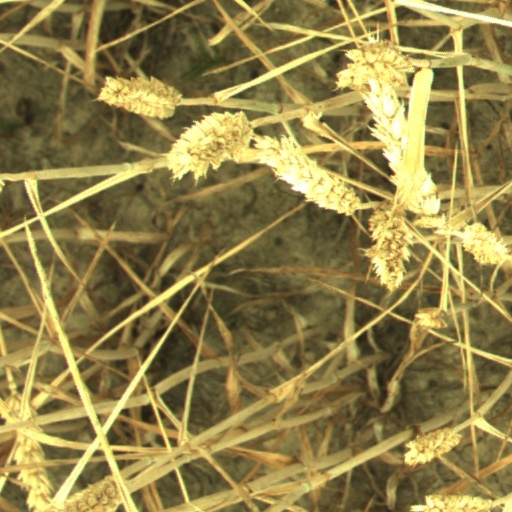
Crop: wheat